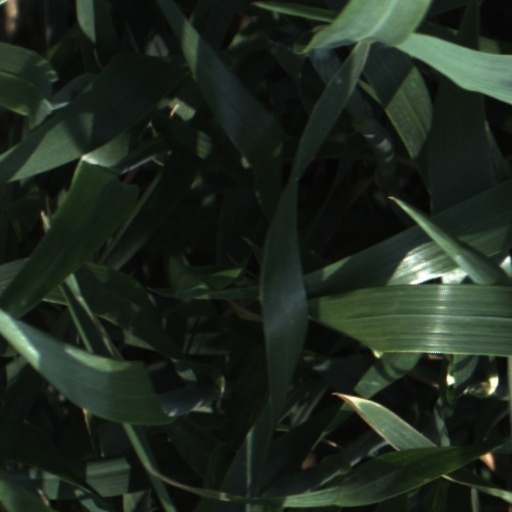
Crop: wheat